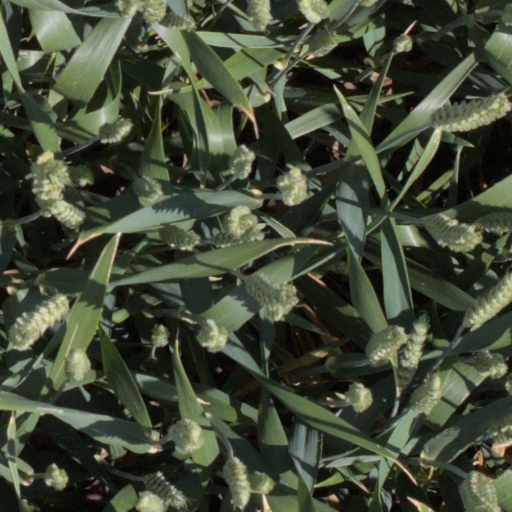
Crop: wheat